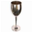
Label: cup